Fernet Stock

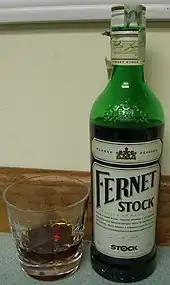
A bottle and glass of Fernet Stock

Fernet Stock is a herbal bitters made in Plzeň, Czech Republic. It is flavoured with approximately 14 herbs, imported from the Mediterranean and the Alps. It is also available in a sweeter form as Fernet Stock Citrus. The original Fernet is approximately 40% alcohol (Italian version 41%), whereas the Citrus is a lower 30%.